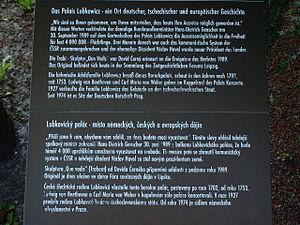
Le palais Lobkowicz, autrefois aussi appelé palais de Kvasejovic est un bâtiment baroque situé dans le quartier historique de Mala Strana, à Prague. L'ensemble, ainsi que le jardin Lobkowicz, est protégé en tant que monument culturel de la République tchèque. Le palais a été construit selon les plans du célèbre architecte baroque tchèque d'origine italienne Giovanni Battista Alliprandi.